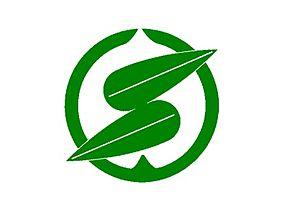
Sasayama ou, depuis mai 2019, Tanba-Sasayama est une ville située dans la préfecture de Hyōgo, au Japon.